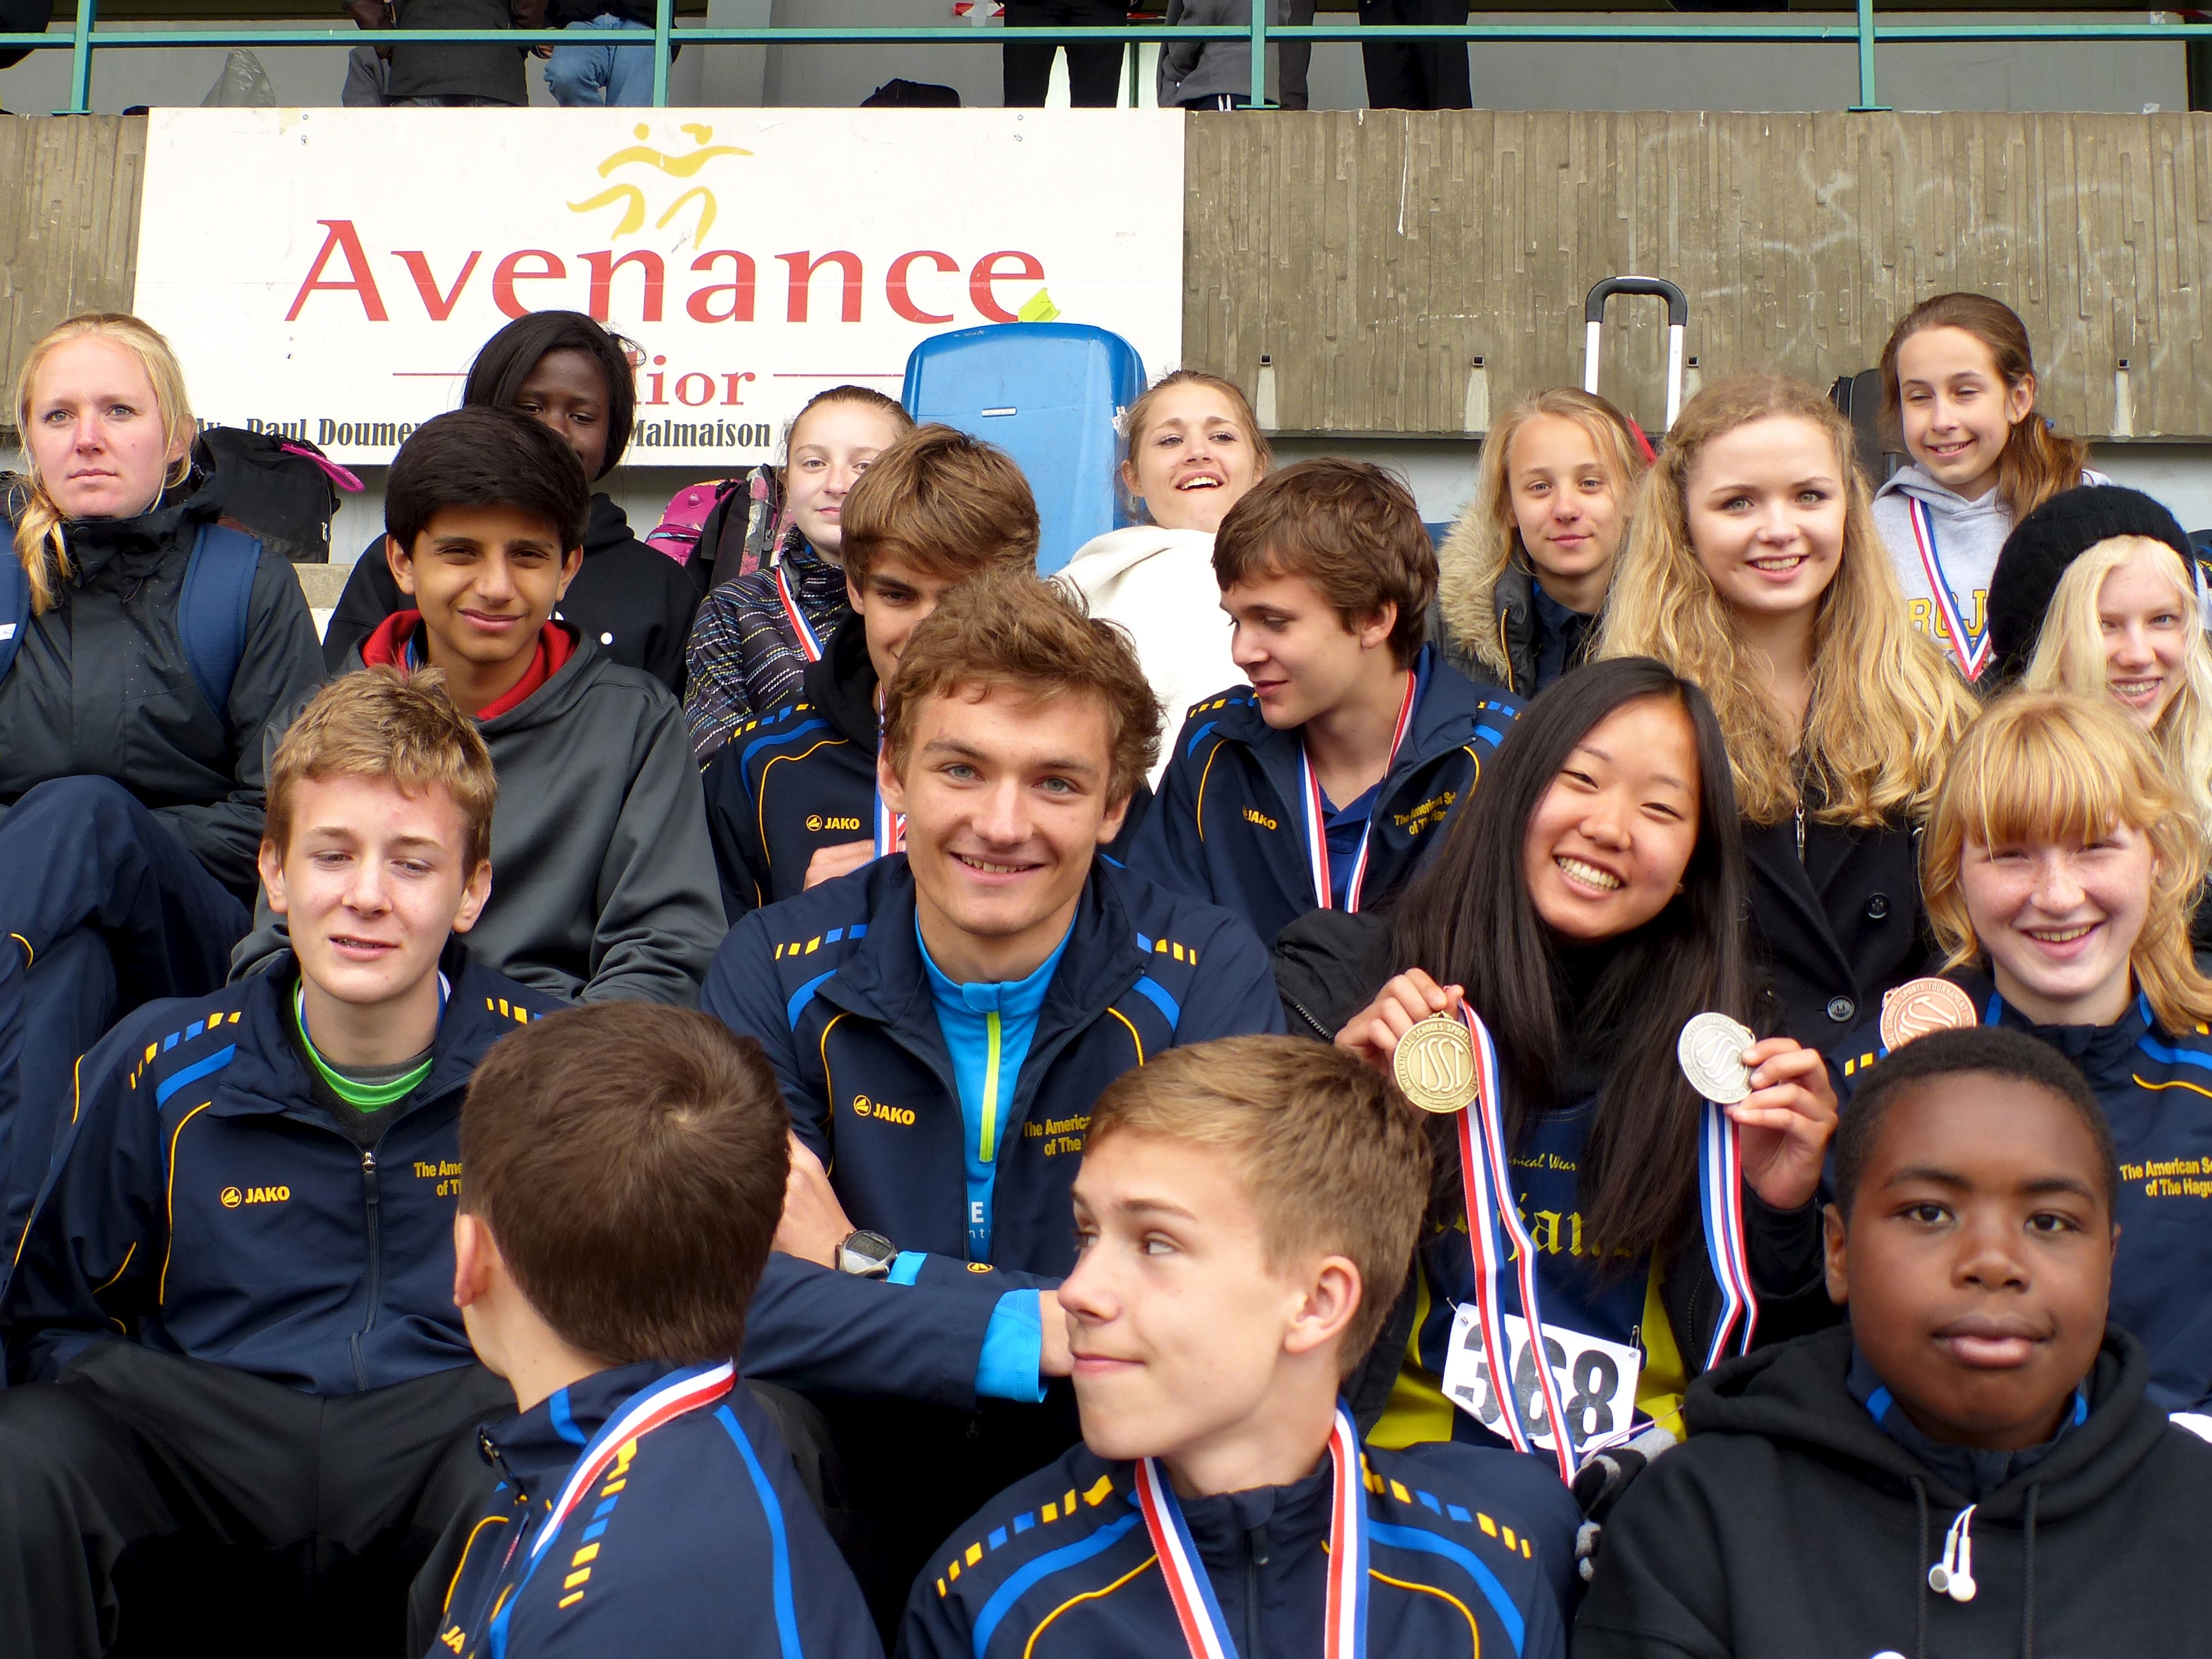
running, paris, 2013, team, sports, highschool, athletics, isst, trackandfield